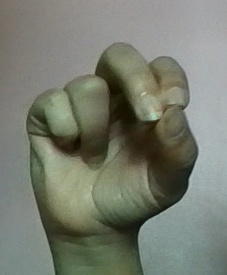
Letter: gaaf